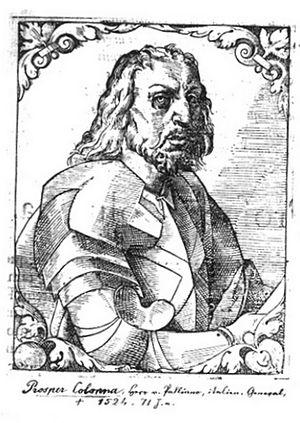
Jacques II de Chabannes dit Jacques de La Palice, né en 1470 à Lapalisse dans le Bourbonnais et mort le 24 février 1525 à Pavie en Italie, lors de la bataille du même nom, est un noble et militaire français, maréchal de France.